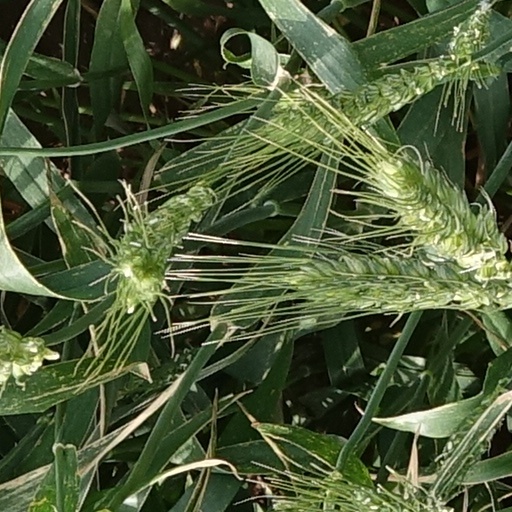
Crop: wheat